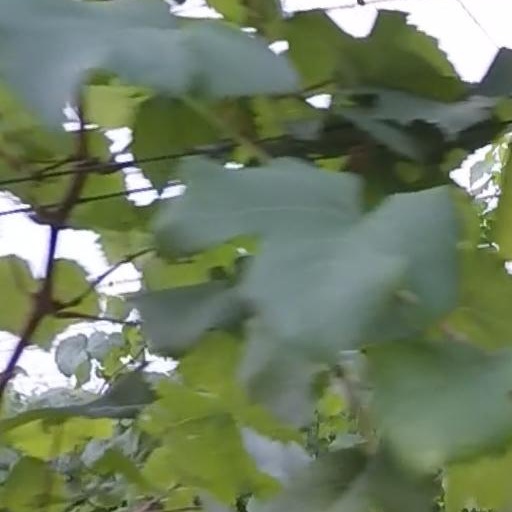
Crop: grape